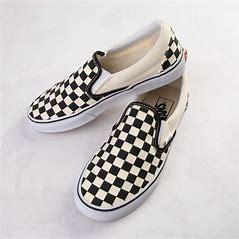
Brand: Vans
Model: Slip On